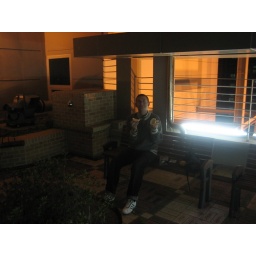
Busan by night - Julien on the roof of a building